Body Count (band)

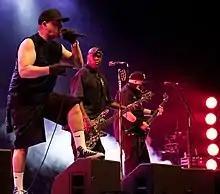
Bodycount at Rock am Ring 2015

In 1993, Body Count recorded a cover of "Hey Joe" for the Jimi Hendrix tribute album "". The band released their second album, "Born Dead" in 1994 on Virgin Records. Prior to the recording of Body Count's third album "" (1997), bassist Mooseman left the group and was replaced by Griz. Drummer Beatmaster V died of leukemia soon after the album was completed, and a new drummer named O.T. filled in the position. Bassist Griz left the band later on, and in the meanwhile, former bassist Mooseman was shot in a drive-by shooting in February 2001 after recording an album and preparing for another tour with Iggy Pop in his band the Trolls. In late 2004, rhythm guitarist D-Roc died due to complications from lymphoma, leaving only Ice-T and Ernie C from the original line-up.